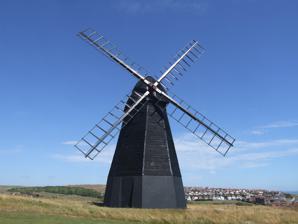
Building: Beacon Mill, Rottingdean
Country: United Kingdom
Year built: 1802
Historic smock mill in England Rottingdean Windmill The mill in 2010 Origin Mill name Beacon Mill New Mill Mill location TQ 366 025 Coordinates 50°48′22″N 0°03′47″W / 50.806°N 0.063°W / 50.806; -0.063 Operator(s) Rottingdean Preservation Society Year built 1802 Information Purpose Corn mill Type Smock mill Storeys Three-storey smock Base storeys Single-storey base Smock sides Eight sides No. of sails Four sails Type of sails Patent sails Windshaft Cast iron Winding Fantail The great spur wheel on the ground floor of the Rottingdean windmill. The millstones on the floor above are driven from here. This large wooden gearwheel is mounted atop the Upright shaft and receives drive from the brake wheel which is driven by the windshaft and sails. It was cut in half during the fitting of a steel skeleton to assist in supporting the mill. Beacon Mill or New Mill is a grade II listed smock mill at Rottingdean , Sussex, England which has been restored as a seamark. It sits within the boundary of the Beacon Hill Local Nature Reserve . History Beacon Mill , was built in 1802. There are records of an earlier mill on the site, thought to have been a post mill . During the digging of the foundations, a human skeleton was found of an 'ancient warrior with a sword' but the remains were stolen while the labourers had lunch and have never been recovered. The mill was working until 1881 and by 1890 was in such bad condition that demolition was considered. In 1905, the Marquis of Abergavenny had the mill repaired, but it was derelict again by the early 1920s. It was 1935 before the mill was restored again, the millwrighting being done by Neve's of Heathfield and new sails were made by Holman's, the Canterbury millwrights. In 1969, the mill was leaning to the north east, and Hole's, the Burgess Hill millwrights erected a steel frame inside the smock to support the mill, and fitted new sails. The steel framing was extended into the cap in 1974. Description For an explanation of the various pieces of machinery, see Mill machinery . Beacon Mill is a three-storey smock mill on a single-storey brick base. It has a Kentish-style cap, and four Patent sails . It originally had a fantail , but this is now missing. Millers Thomas Beard: 1802 – owner George Nicholls: 1877 – 1881 Culture and Media The Rottingdean windmill was the inspiration for the trademark (logo) for the publishing house of Heinemann . It was designed by Sir William Nicholson , a Rottingdean resident, and on older Heinemann hardbacks you will see it engraved on the back board of the book.  Although Rottingdean Mill was Nicholson's inspiration, he actually traced an older Dutch post-mill as his final design. Updated versions of the windmill are still used for Heinemann publications. Beacon Mill featured on the front cover of the album "Vale Industrial" by Brighton band The Tenderfoot . The mill also featured in the music video for That Old Pair of Jeans by Fatboy Slim . The cover of ‘Under The Stars’ by Envy of None also features the windmill. Public access Beacon Mill is open to the public from 14:00 to 16:30 on both days of National Mills Weekend, and on the third Sunday of each month from May to September. See also Grade II listed buildings in Brighton and Hove: A–B References